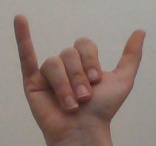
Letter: ya